Holmen (Drammen)

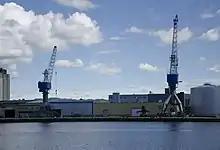
Docks

The location of Holmen, at the mouth of the river, makes it crucial for the transport infrastructure of Drammen. National road RV291 connects Bragernes and Strømsø with road bridges to Holmen. Furthermore, the pillars of Norway's longest bridge, Drammen Bridge (European route E18), rest on the island. Finally, the railroad artery Drammensbanen crosses Holmen, with side tracks leading to the docks. The dual railroad bridges are also the longest in Norway, and the first was built in 1872.